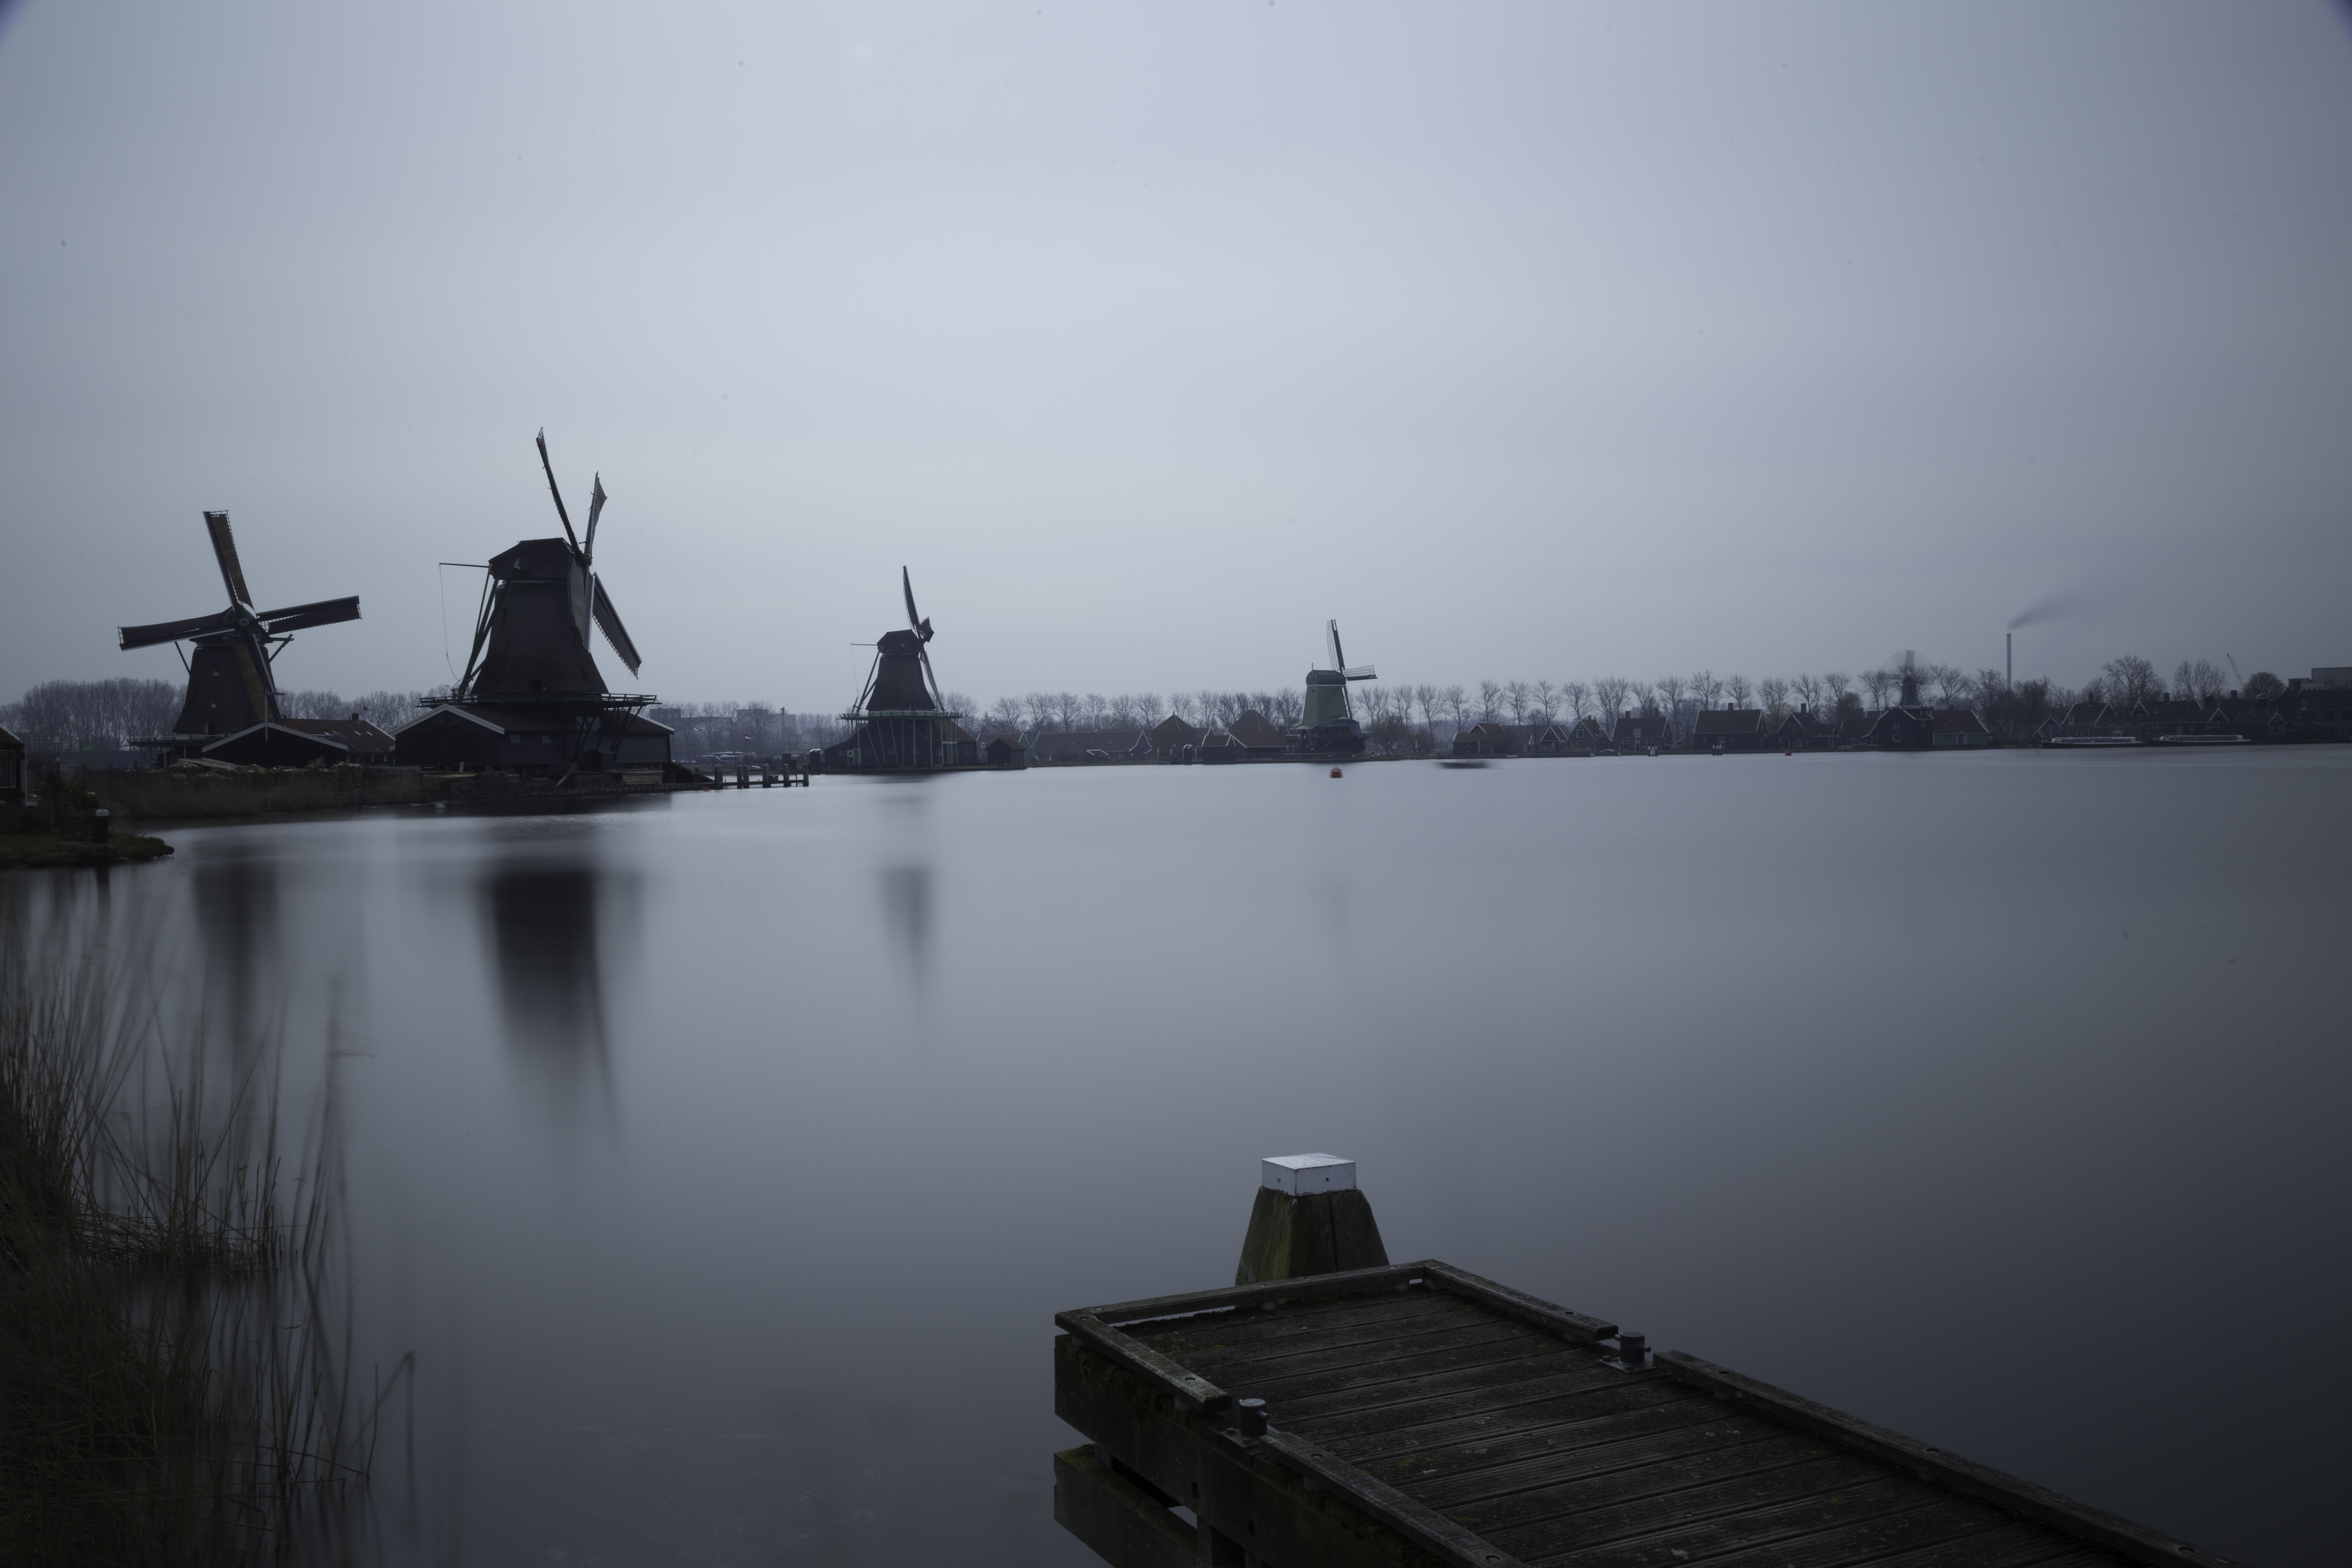
sea, water, dock, fog, morning, photo, dusk, evening, reflection, vehicle, tower, canon, waterway, photoshop, 6d, lightroom, foto, argentina, longexposure, 60d, canonef50mmf14usm, canoneos6d, canonlens, rodrigoparedes, buenosaires, 160378, www160378com, canoneos60d, canoneosrebelt1, canonef1635mmf28liiusm, canonef24105mmf4lisusm, noordholland, pasesbajos, nl, zaandam, atmospheric phenomenon